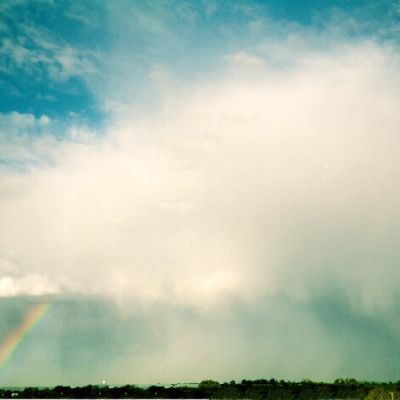
Cloud type: Cumulonimbus (Cb)